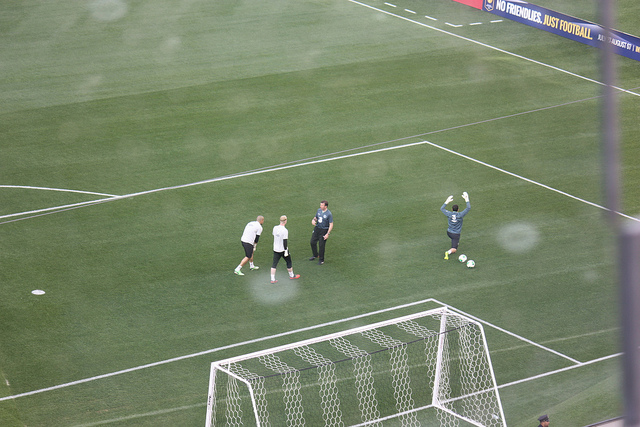
hai cầu thủ áo trắng đang trao đổi với huấn luyện viên trong lúc tập luyện